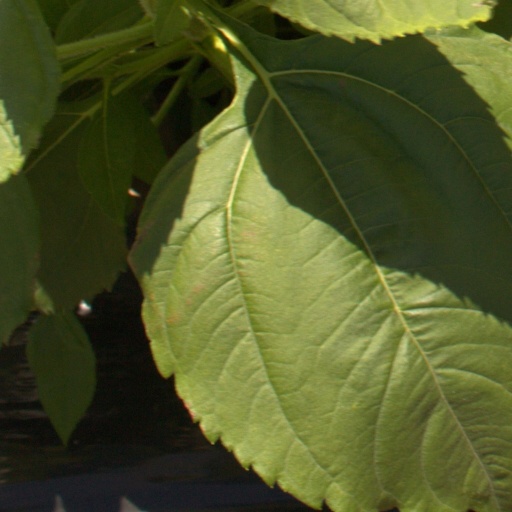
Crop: Jerusalem artichoke